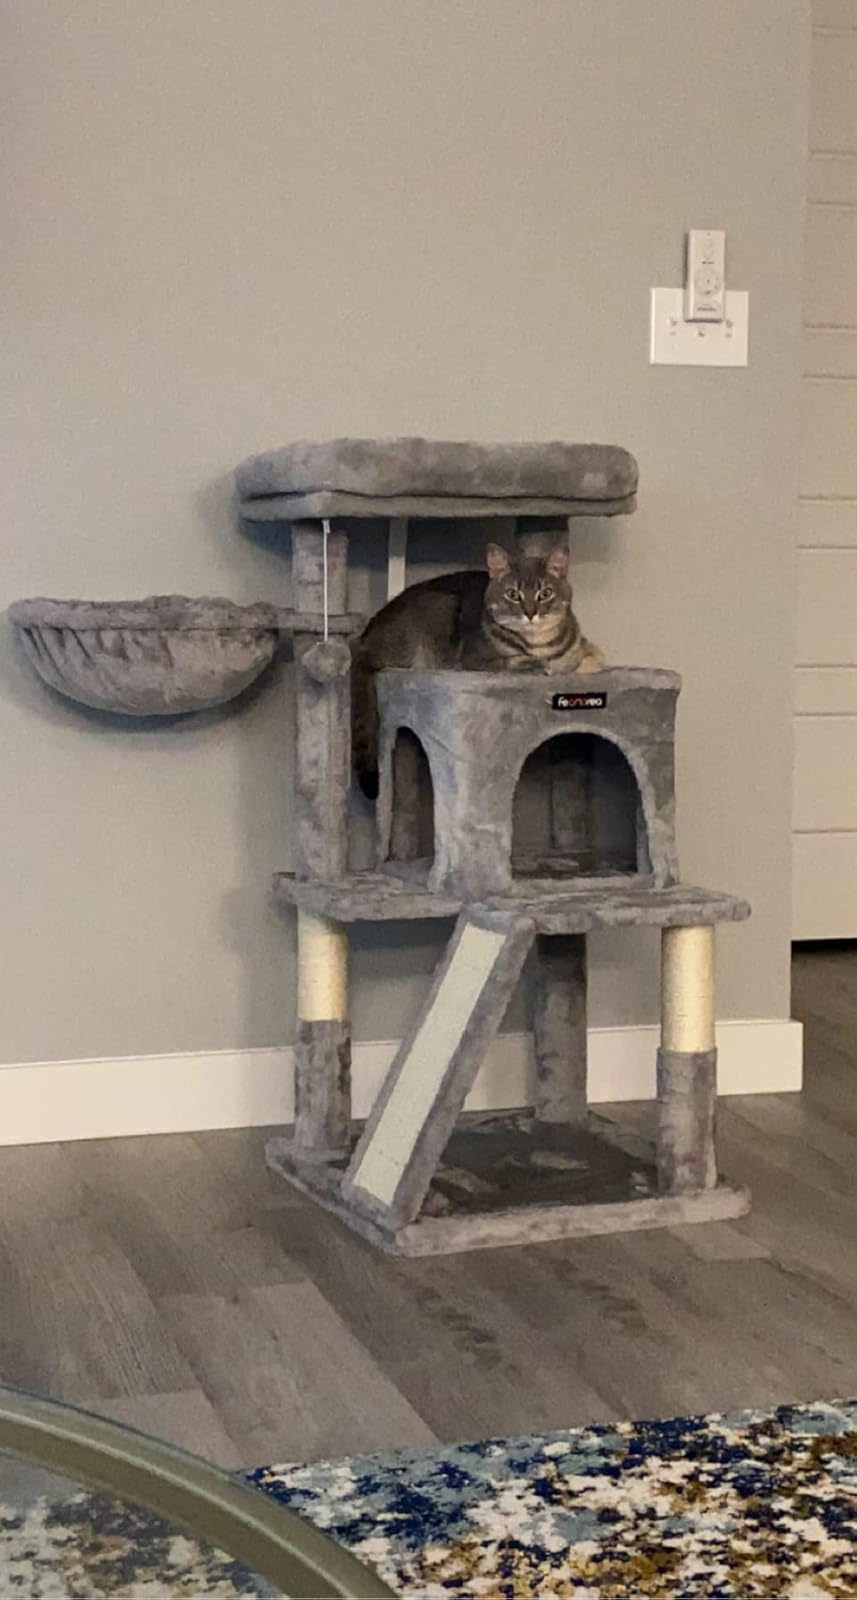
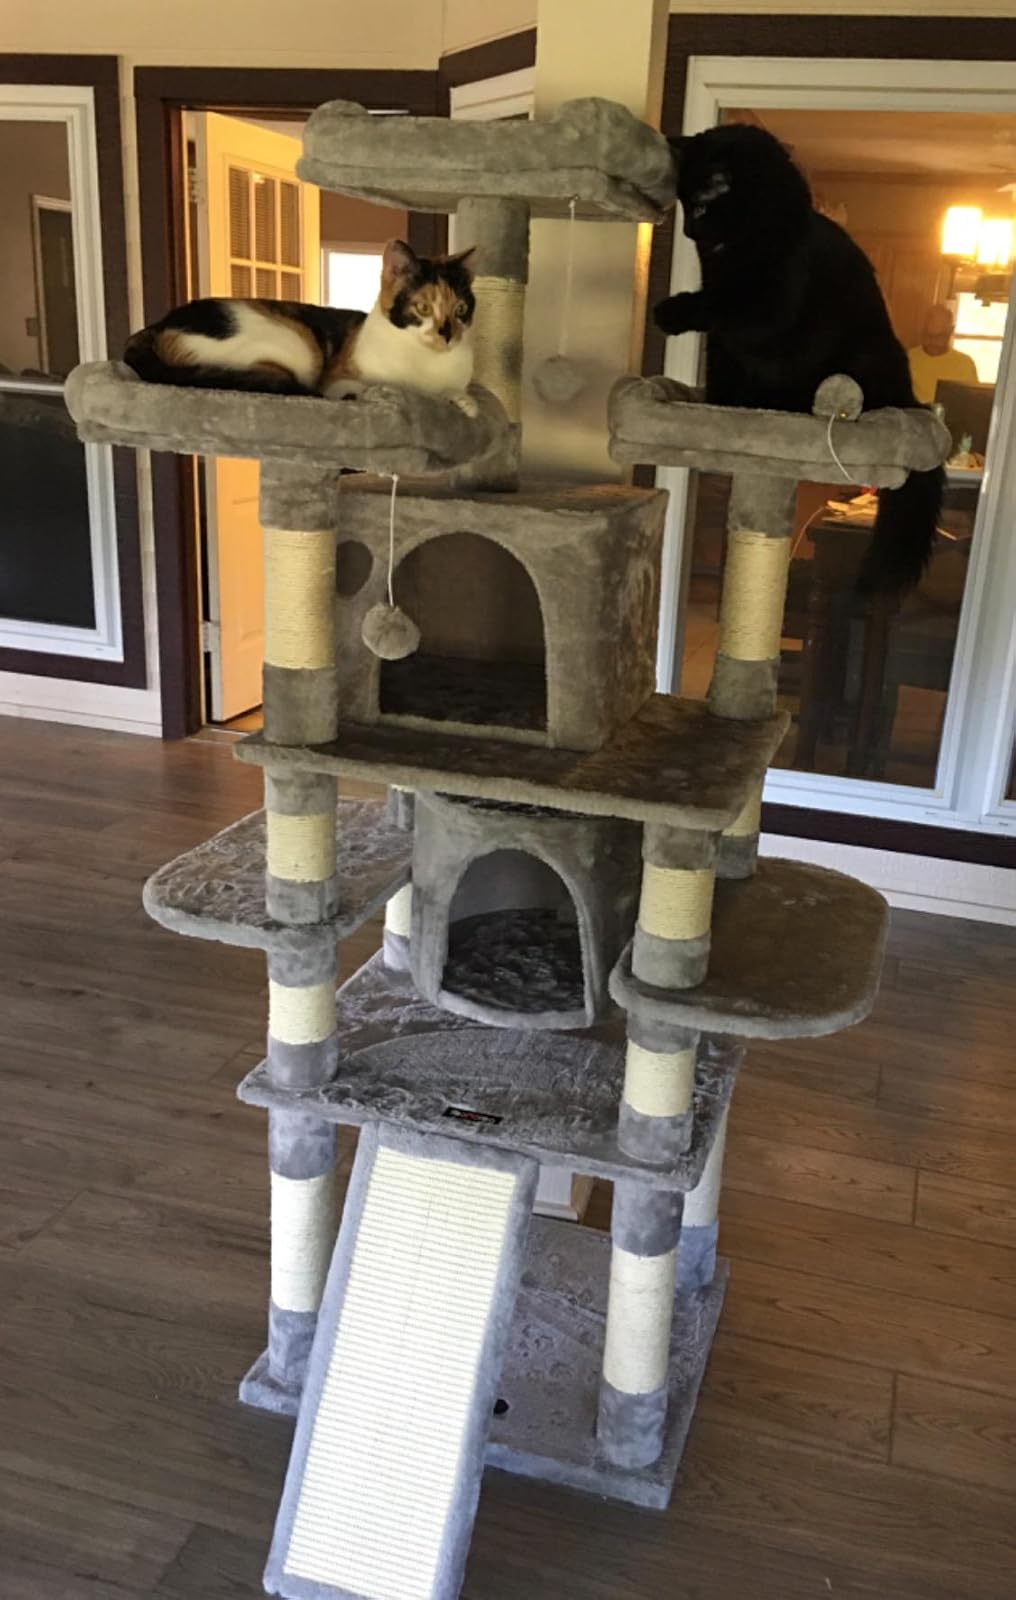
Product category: items_cat tree
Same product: no